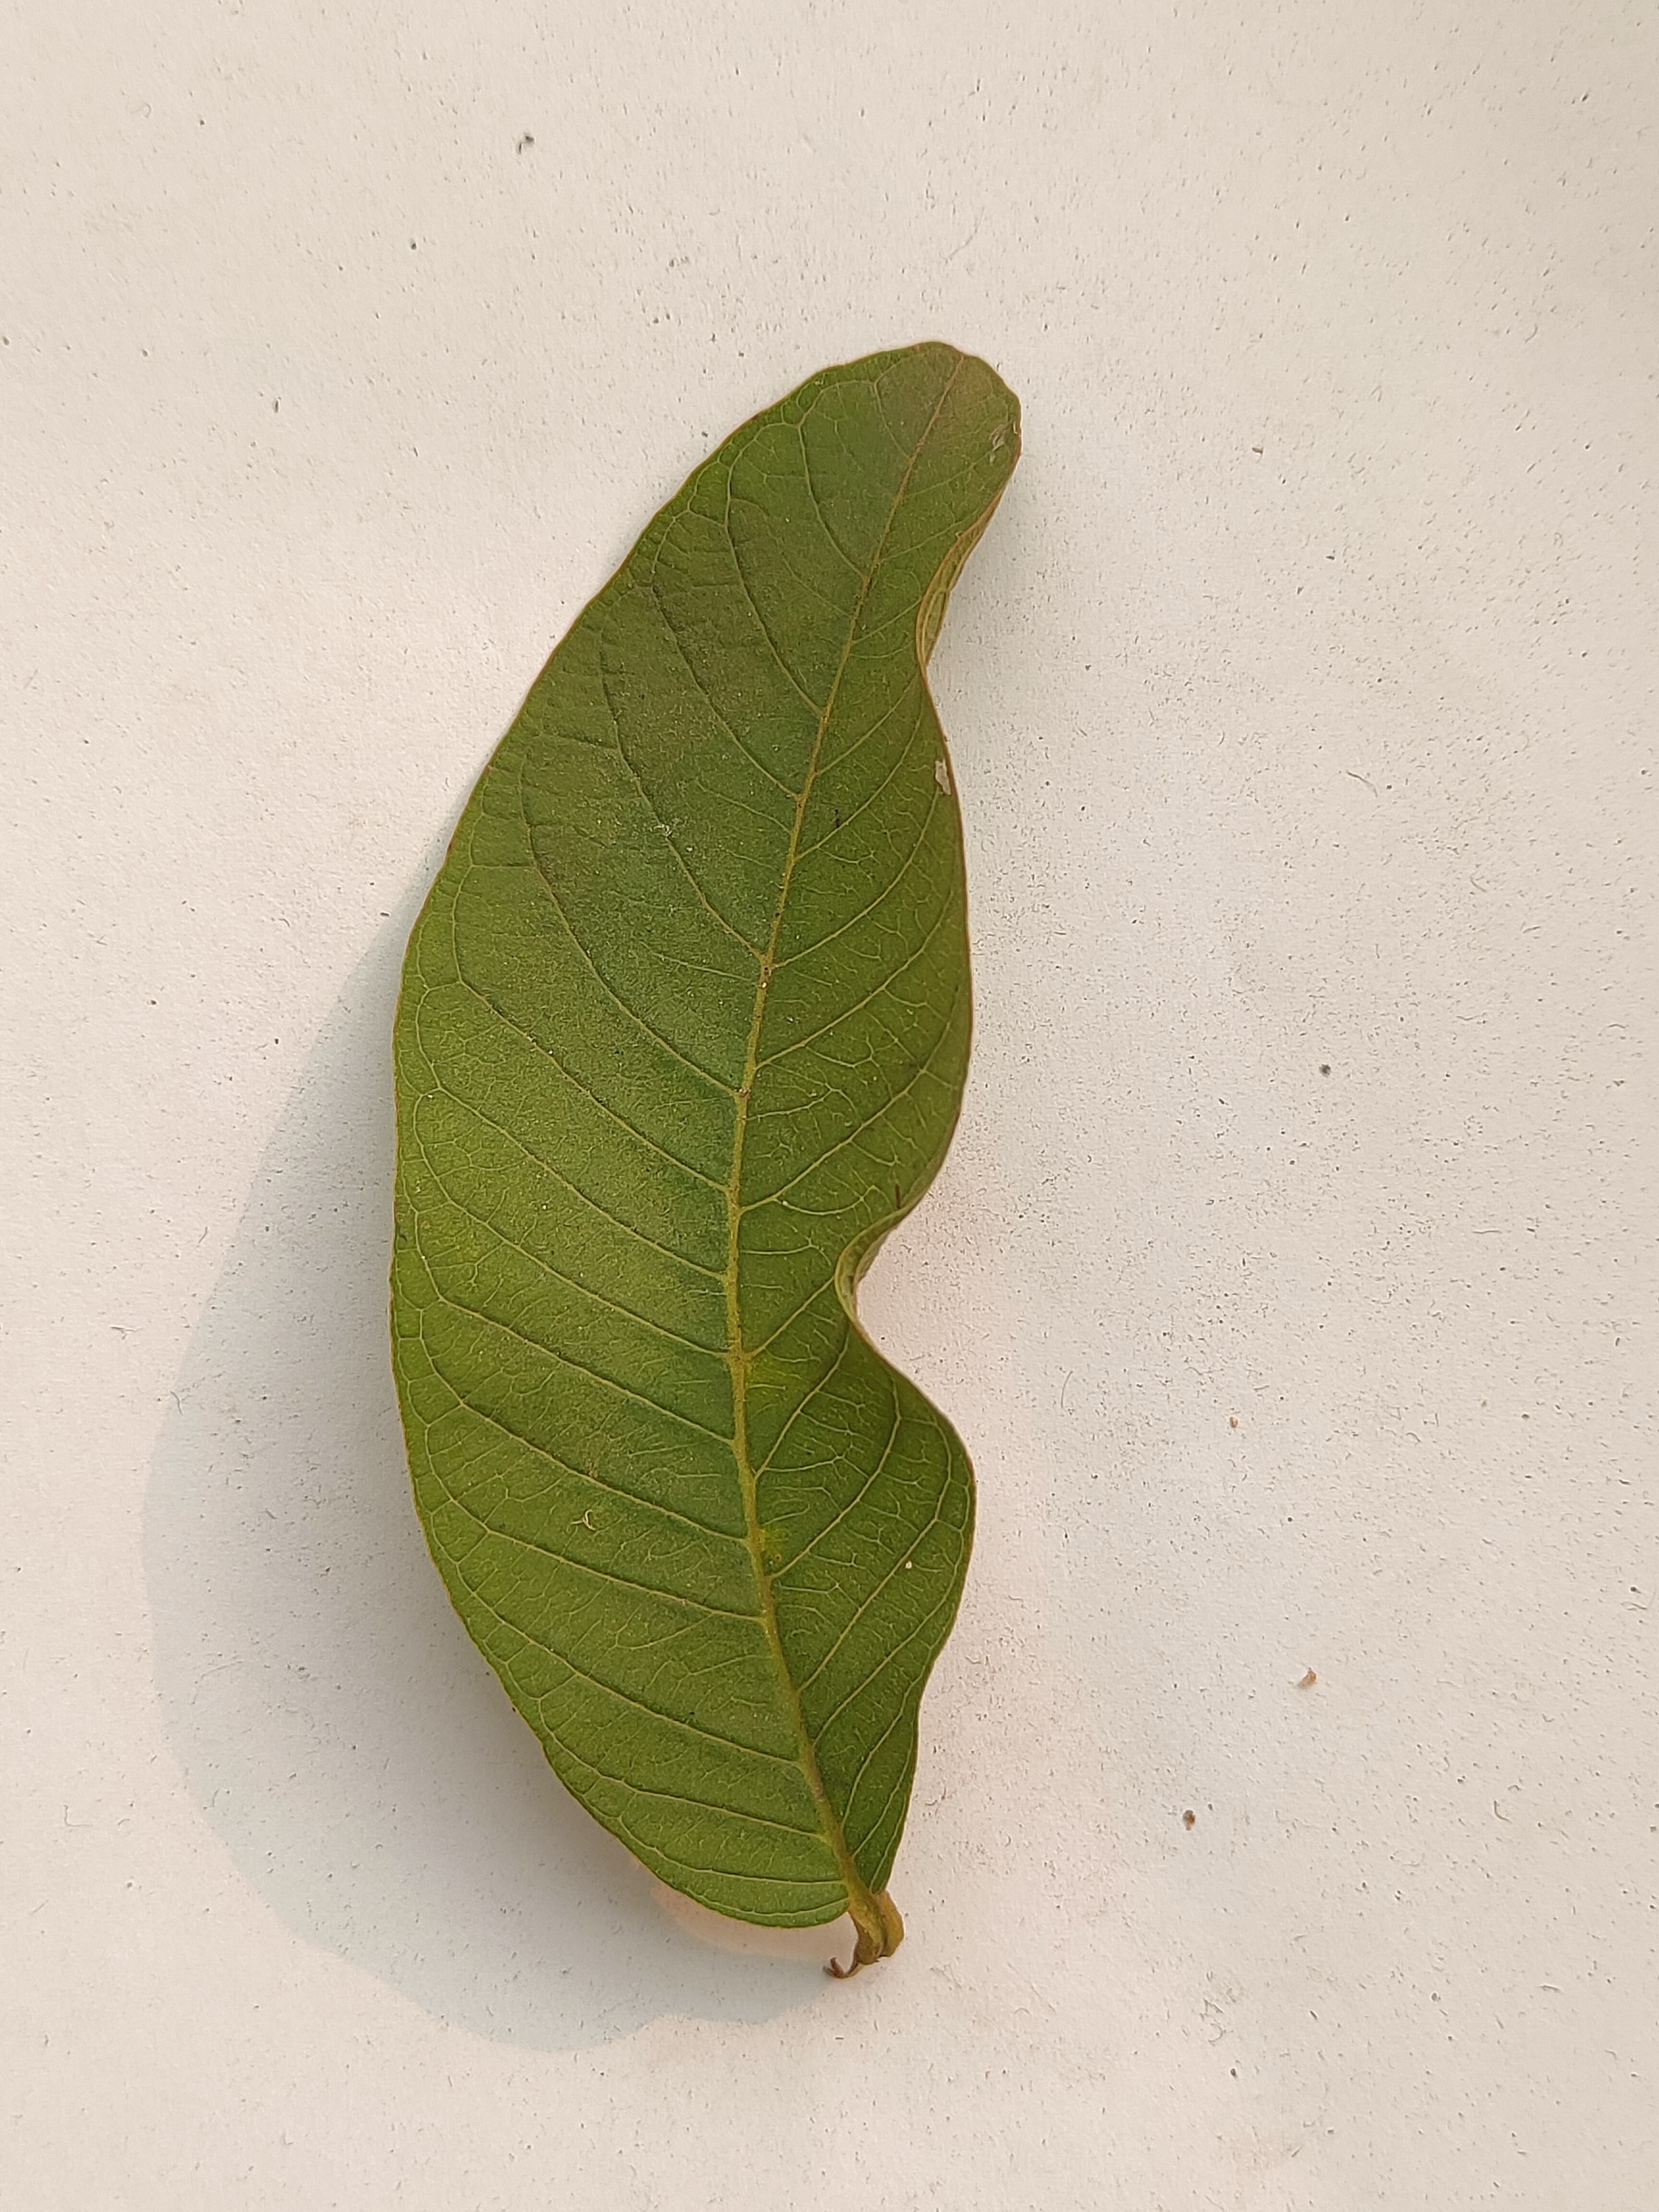
Leaf variety: Guava